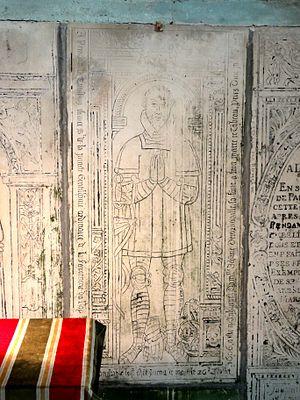
Mobilier de l'église Saint-Sulpice de Béthancourt-en-Valois - voir titre.
L'église Saint-Sulpice est une église catholique paroissiale située à Béthancourt-en-Valois, dans l'Oise, en France. Elle fut donnée à l'abbaye de Morienval vers le milieu du XIIᵉ siècle. L'église romane qui existe à cette époque est alors presque entièrement reconstruite en deux étapes, en ne laissant subsister que le clocher du début du XIIᵉ siècle. Dans un premier temps, une longue nef de plan basilical est édifiée, qui n'est pas destinée à être voûtée. Dans un deuxième temps, vers la fin du XIIᵉ siècle et au début du siècle suivant, la nef est munie d'un portail occidental décoré d'un nombre particulièrement important de colonnettes à chapiteaux, et un nouveau chœur de deux travées est bâti à l'est. voûté d'ogives contrairement à la nef, il s'accompagne de deux bas-côtés, et se termine par un chevet plat, dont la fenêtre au réseau gothique rayonnant a été aménagé après coup. Dans le chœur, qui est d'une facture assez sobre, l'on remarque notamment la disposition particulier des supports selon le système chartrain, qui n'est pas utilisé ailleurs dans le Valois.